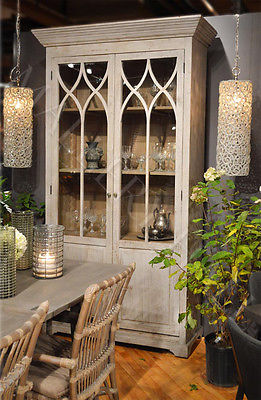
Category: cabinet